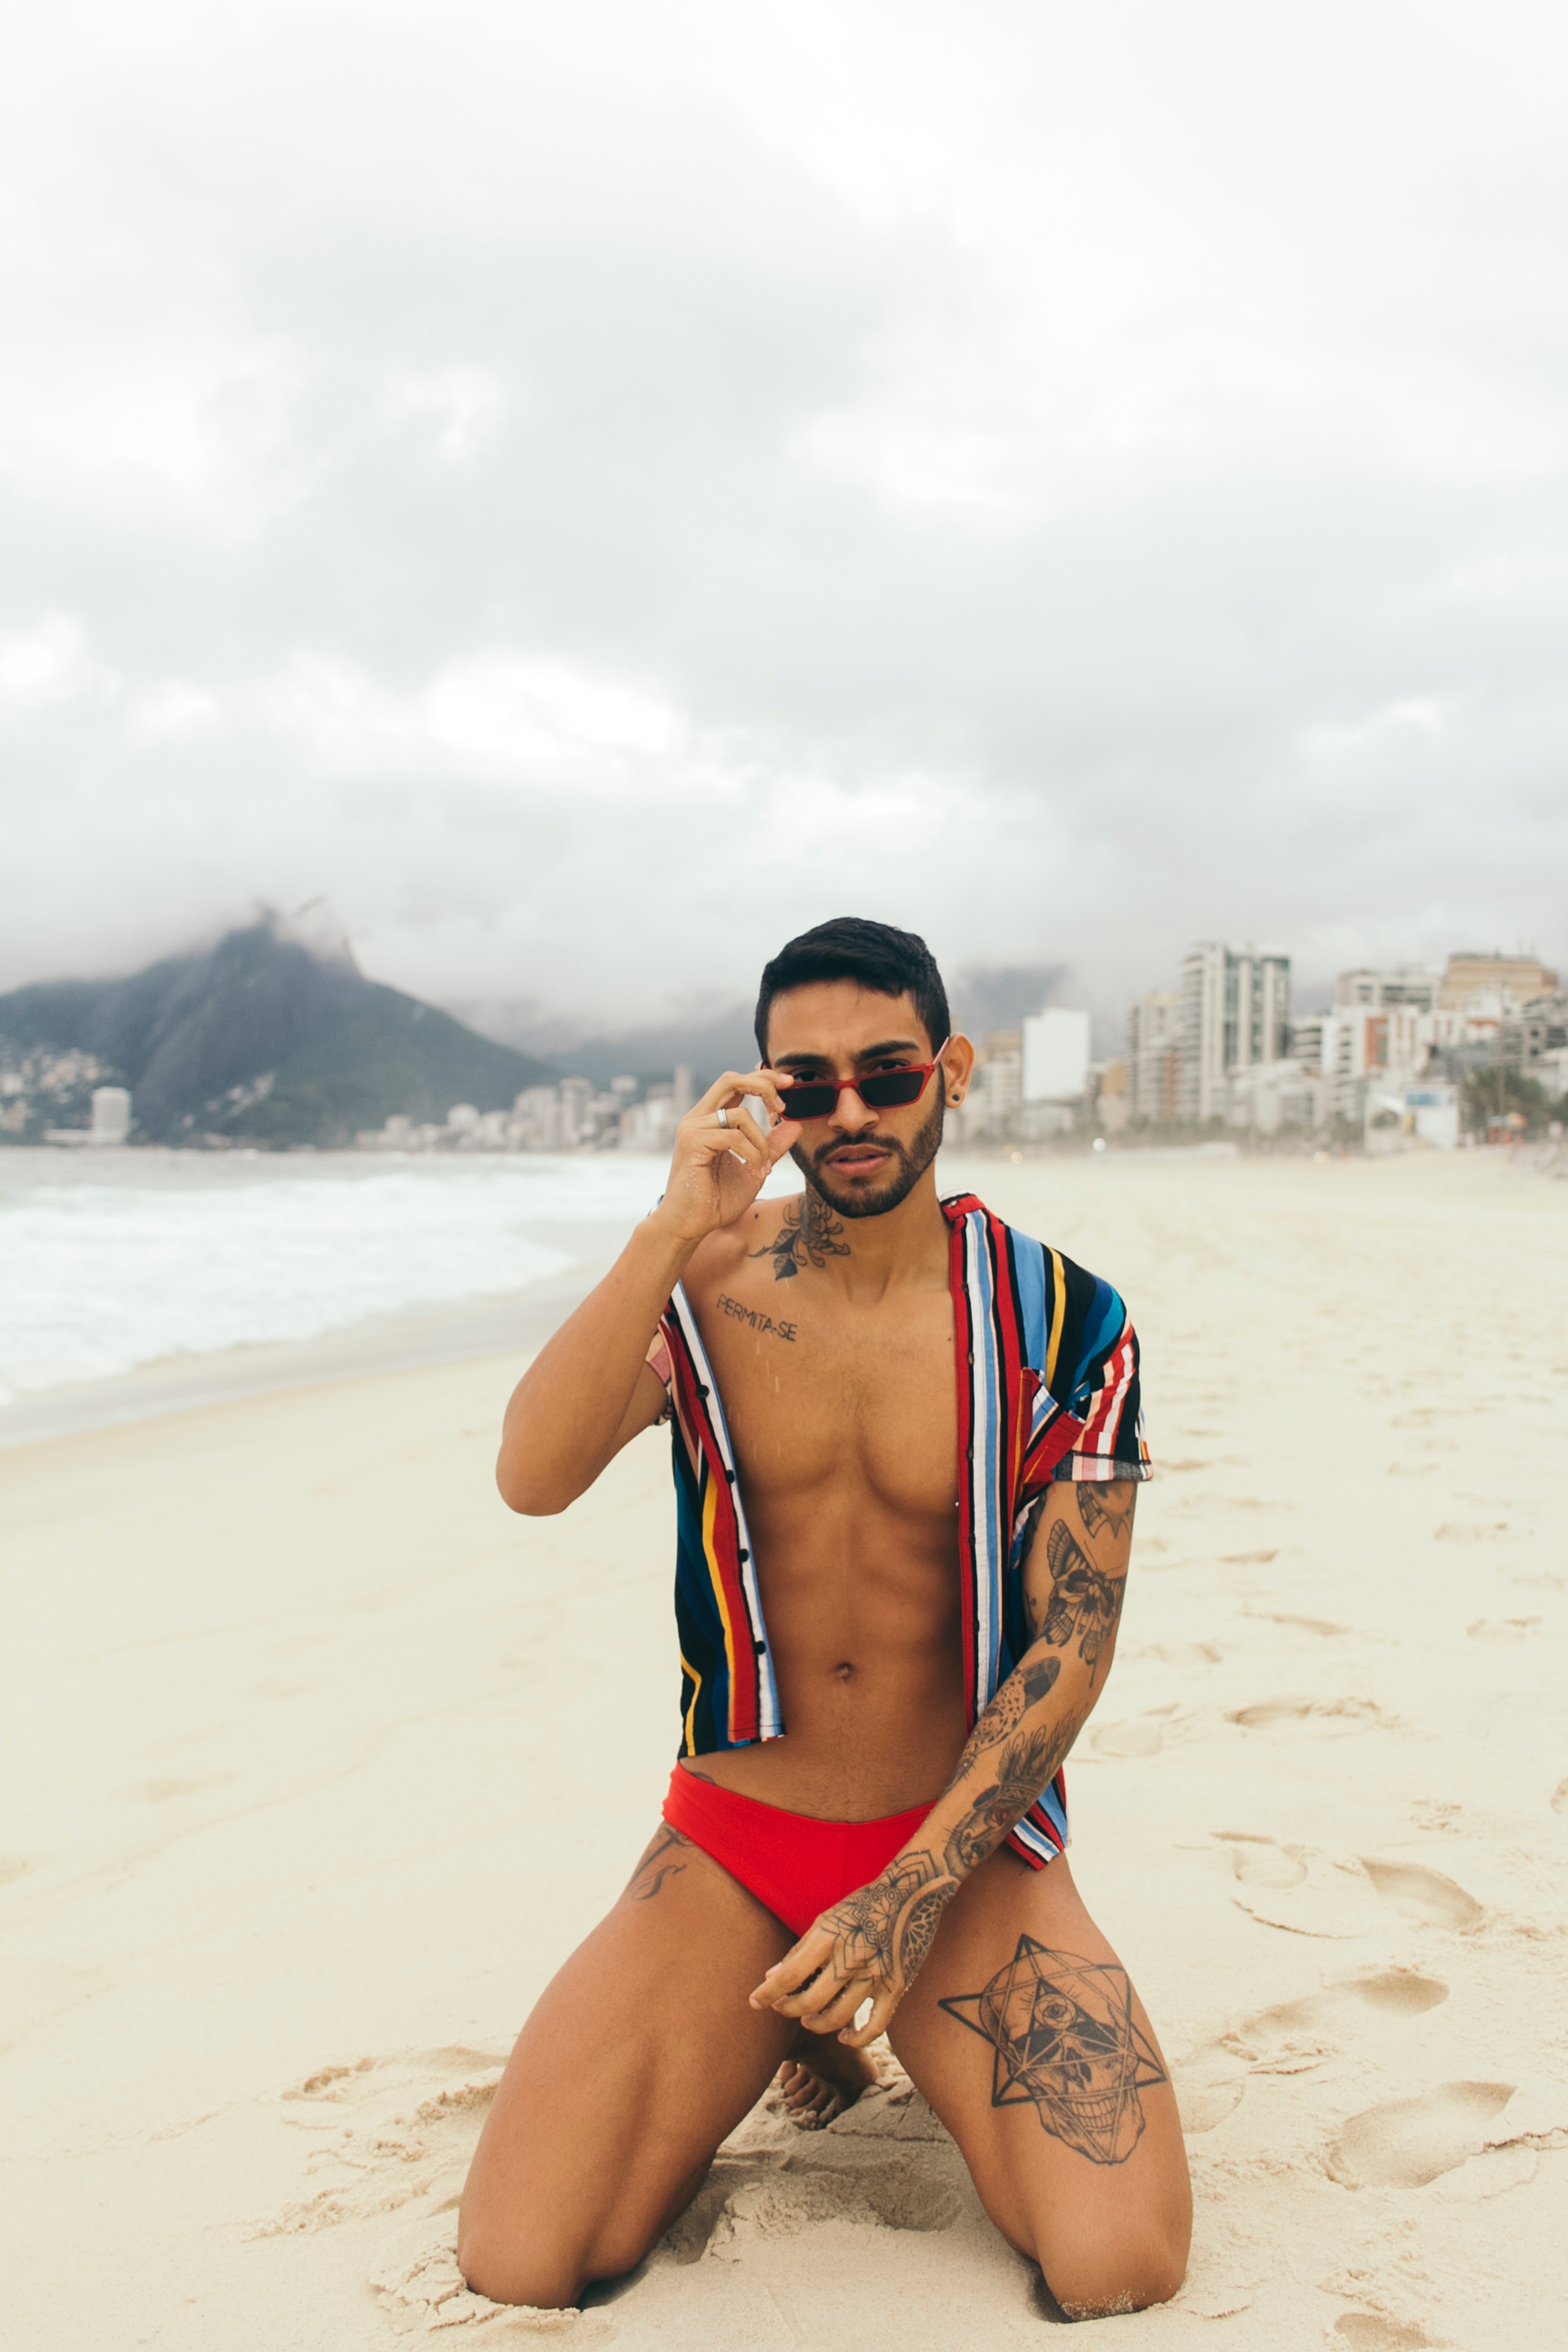
clothing, vacation, swimwear, summer, muscle, Barechested, beach, briefs, fun, model, bikini, photography, undergarment, sea, photo shoot, tourism, sunglasses, leisure, swim brief, glasses, sun tanning, trunks